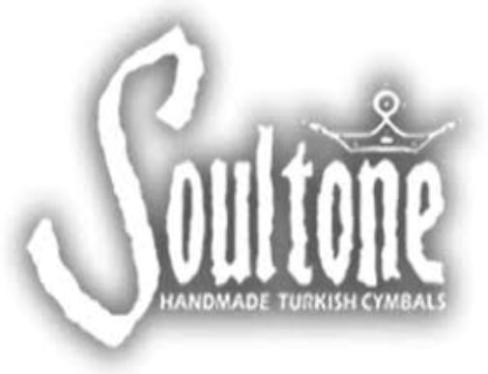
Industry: Leisure